Tatra 49

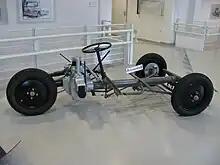
The chassis of a Tatra 49

The central backbone tube chassis is supported by a stiff front axle taken from a Tatra 30, while the engine and transmission box are bolted to the rear end. The freight version uses the central chassis tube as an exhaust muffler, while the personal motor car version has an extra standard exhaust muffler. Only the rear wheel is driven. The chassis weights .